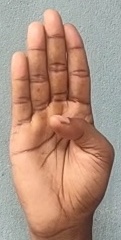
ASL sign: B